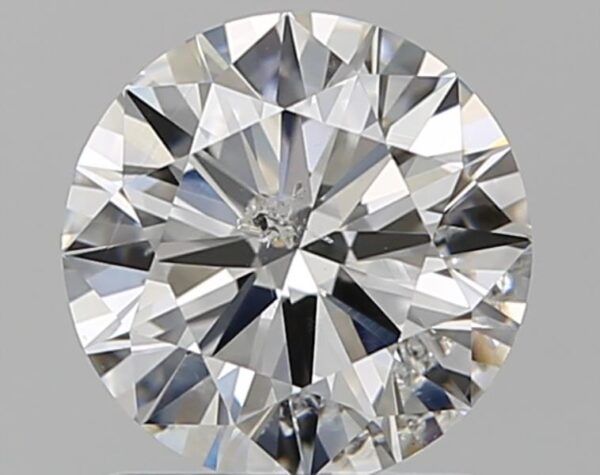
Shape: round
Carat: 1.13
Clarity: SI2
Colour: G
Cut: EX
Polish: EX
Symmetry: EX
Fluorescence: N
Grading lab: IGI
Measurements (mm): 6.76 x 6.73 x 4.03